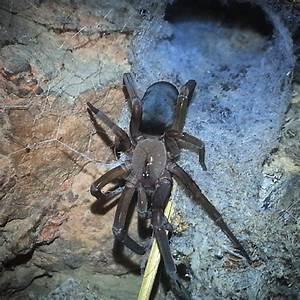
spider